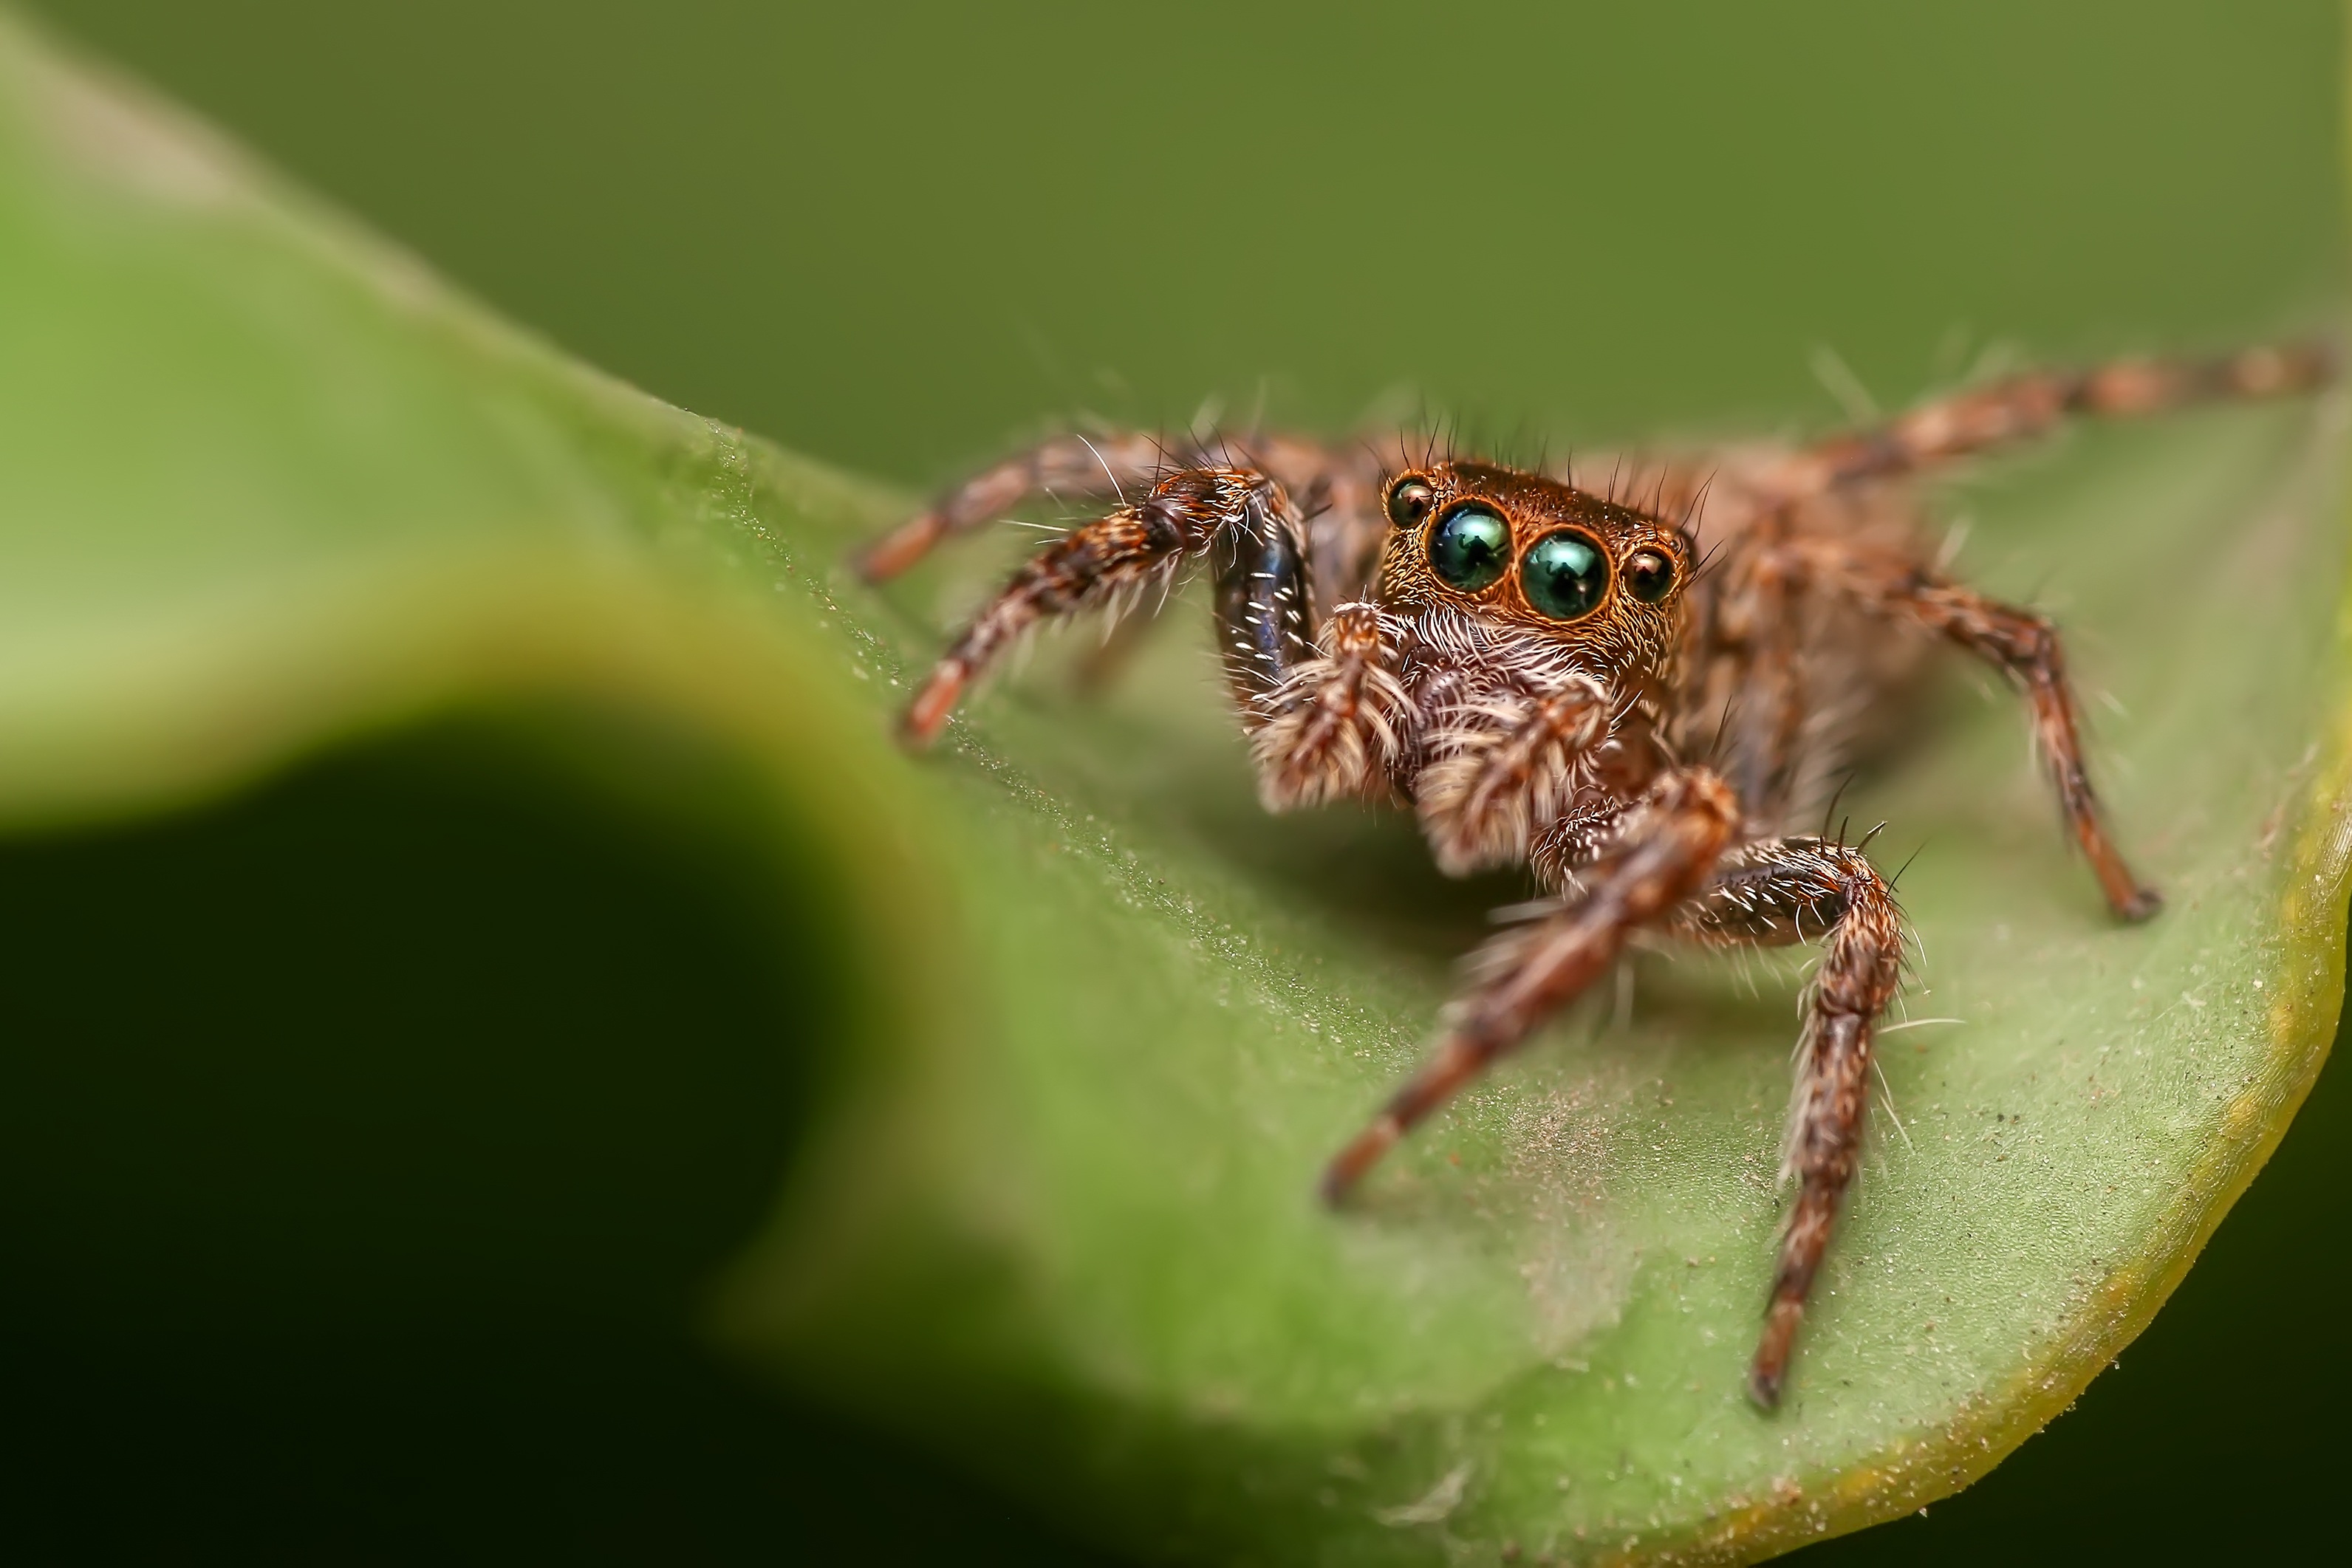
photography, green, insect, macro, fauna, invertebrate, close up, spider, eye, arachnid, macro photography, arthropod, european garden spider, araneus, jumping spider, orb weaver spider